Yanagawa Station (Yamanashi)

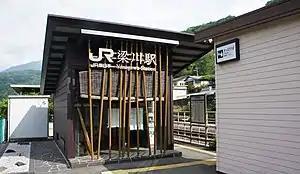
The entrance to the station in May 2021

is a railway station of the Chūō Main Line, East Japan Railway Company (JR East) in Ōtsuki, Yamanashi Prefecture, Japan.